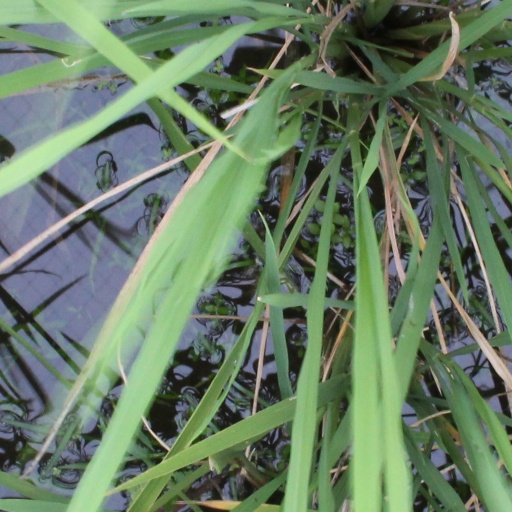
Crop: rice